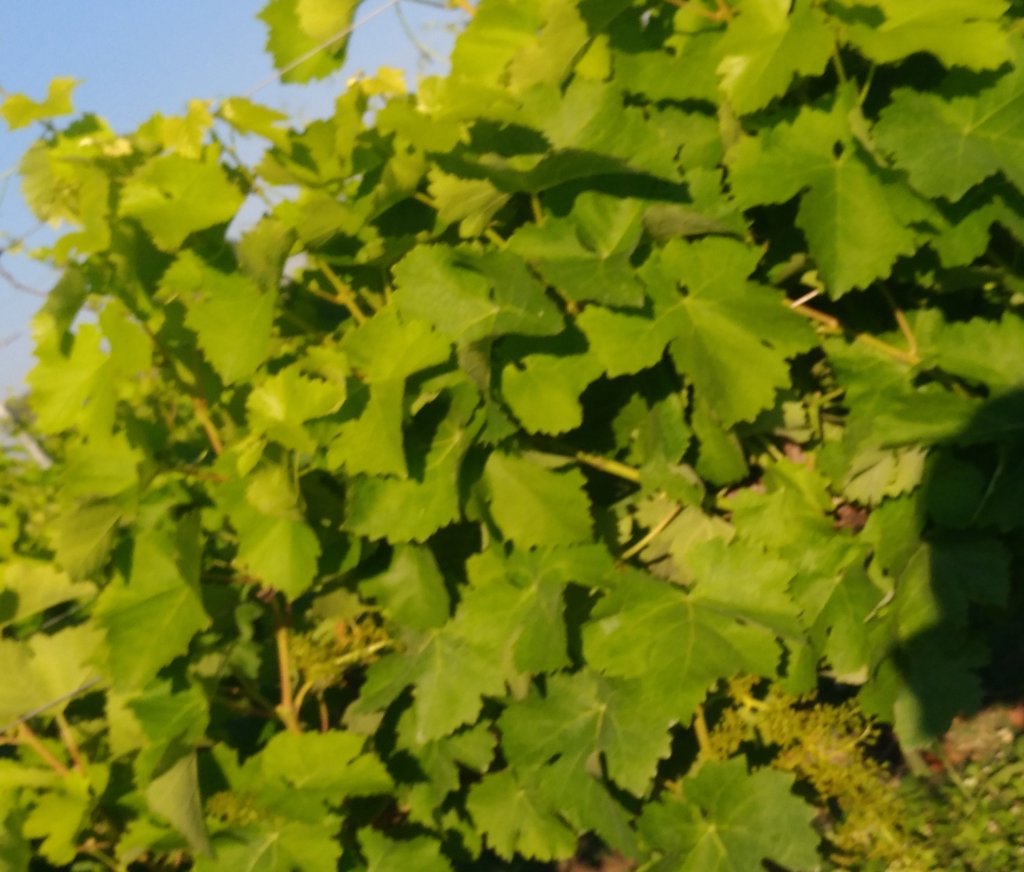
Berries visible: 0
Grape clusters: 0